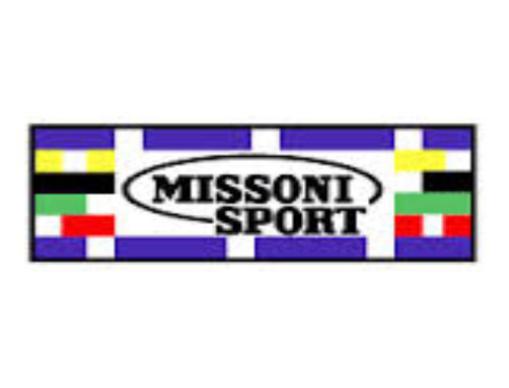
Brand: missoni
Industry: Clothes